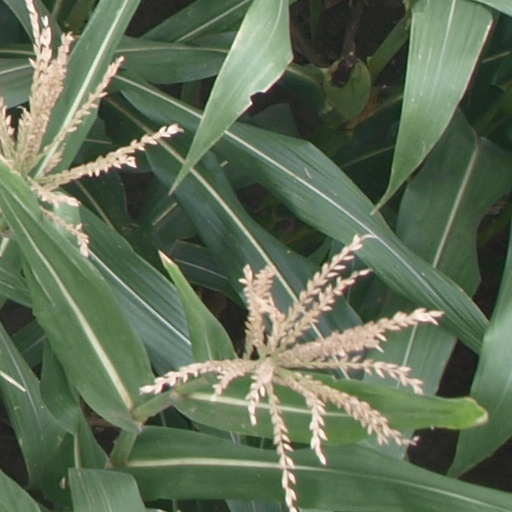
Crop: maize; corn